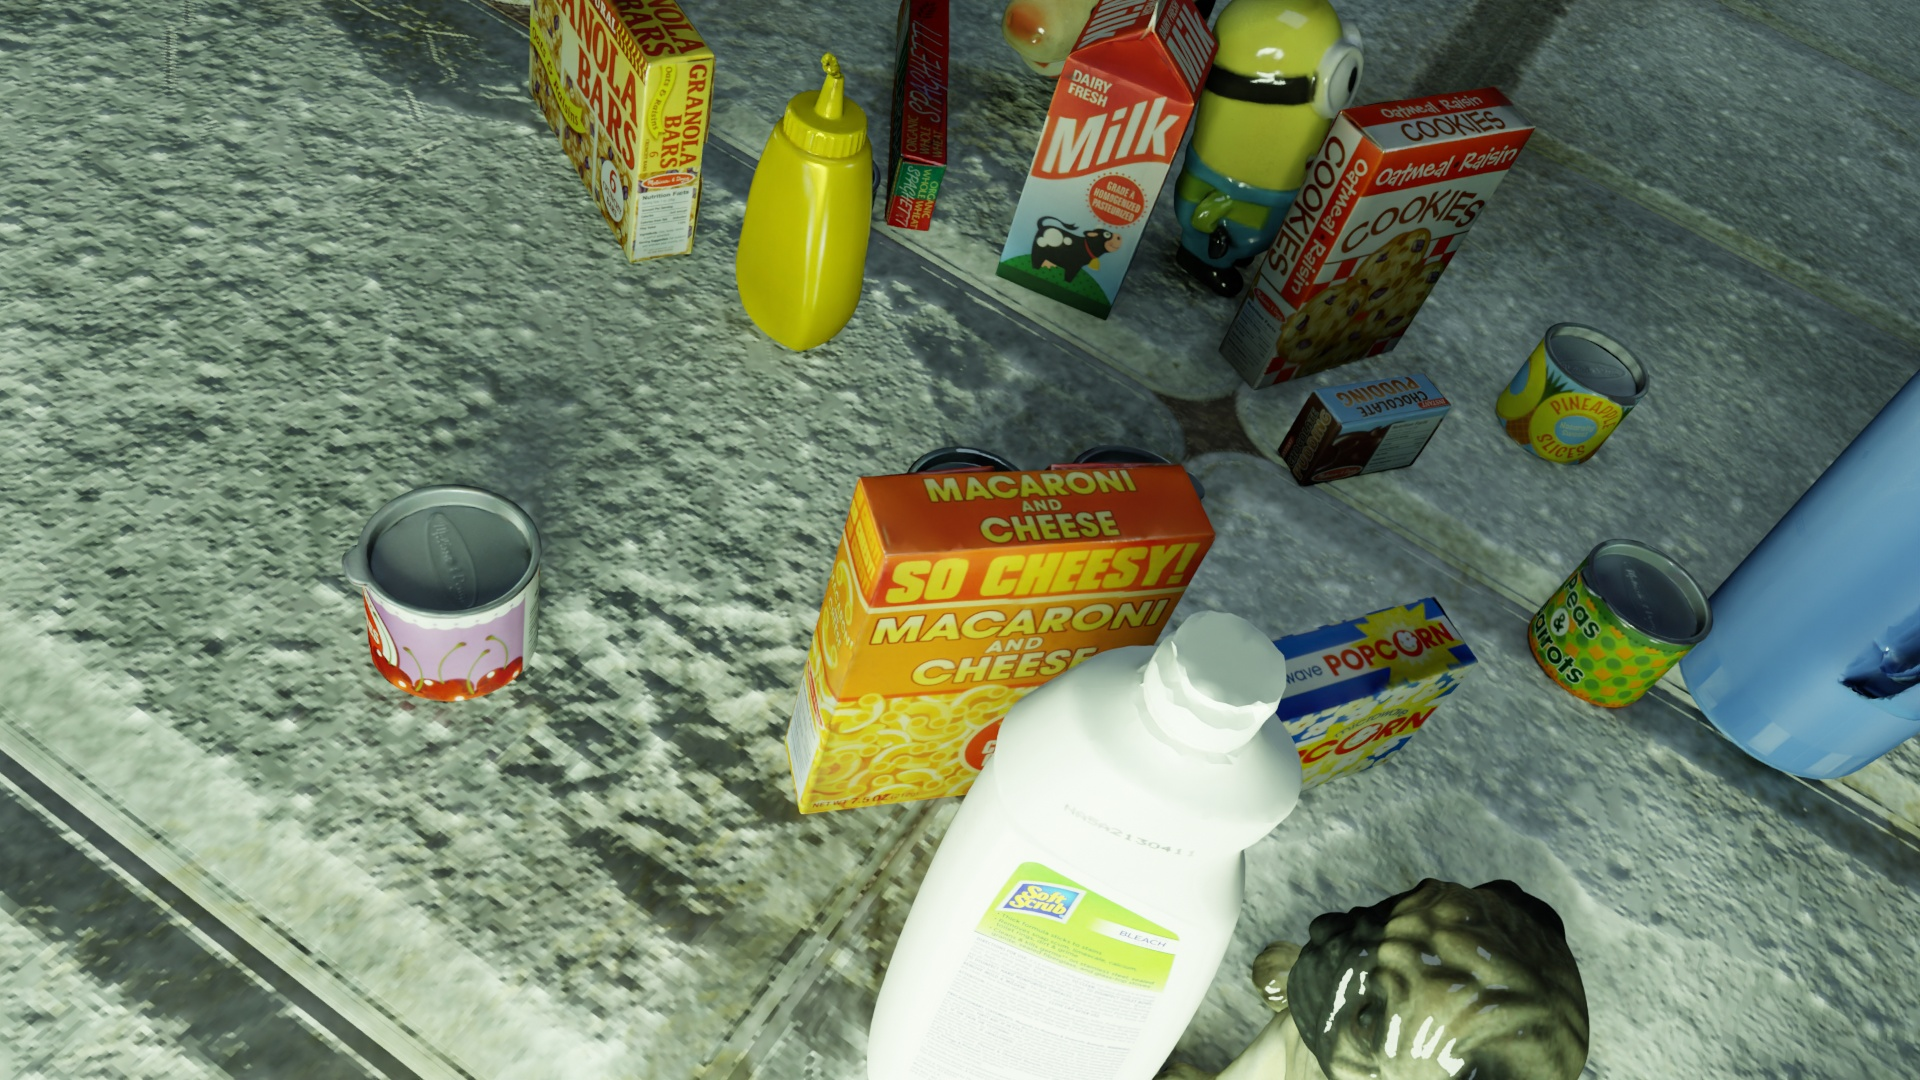
Question:
What are the eight normalized (x, y) image coordinates between 0 and 1 for the cuboid corners of the cylindrical can of pitted cherries? Your answer should be a list of normalized (x, y) image coordinates between 0 and 1 with bottom face first then top face, all counter-clockwise.
Answer: [(0.276562, 0.525926), (0.182812, 0.536111), (0.183854, 0.660185), (0.283854, 0.644444), (0.277604, 0.442593), (0.177083, 0.45), (0.177083, 0.577778), (0.285938, 0.563889)]